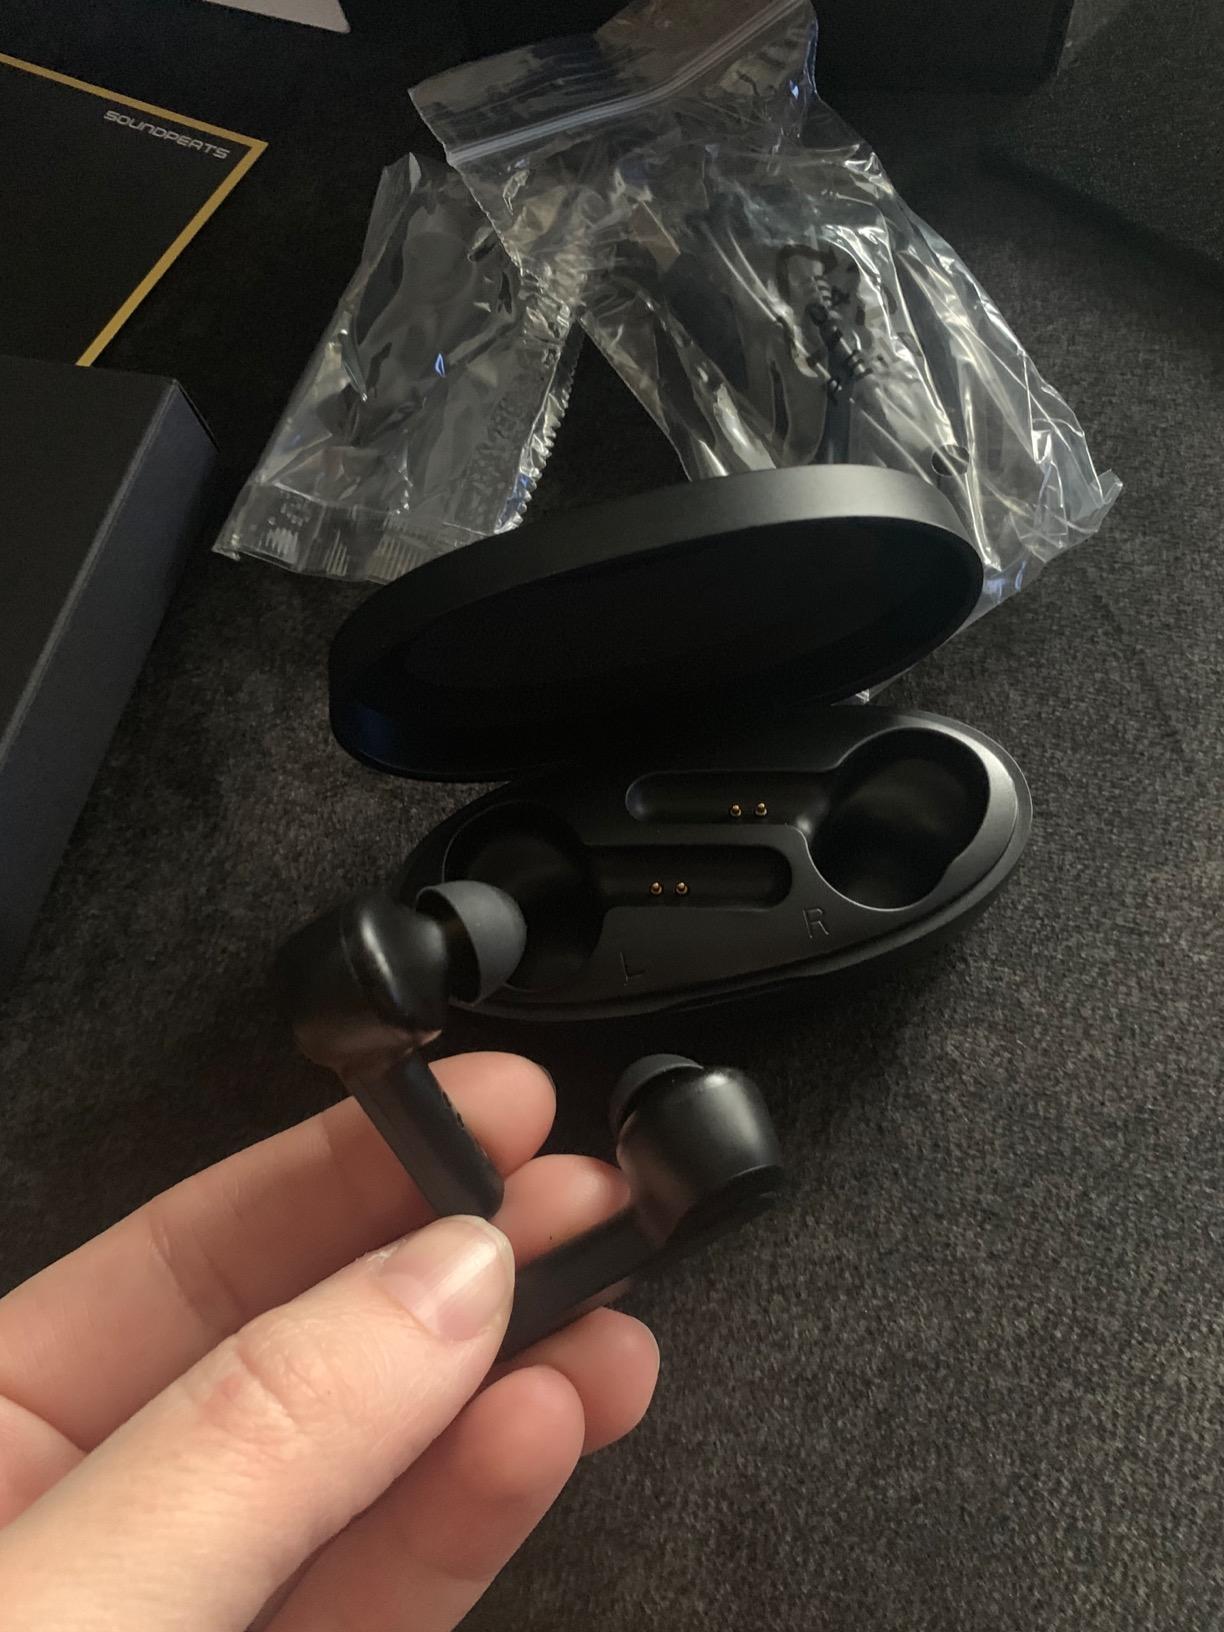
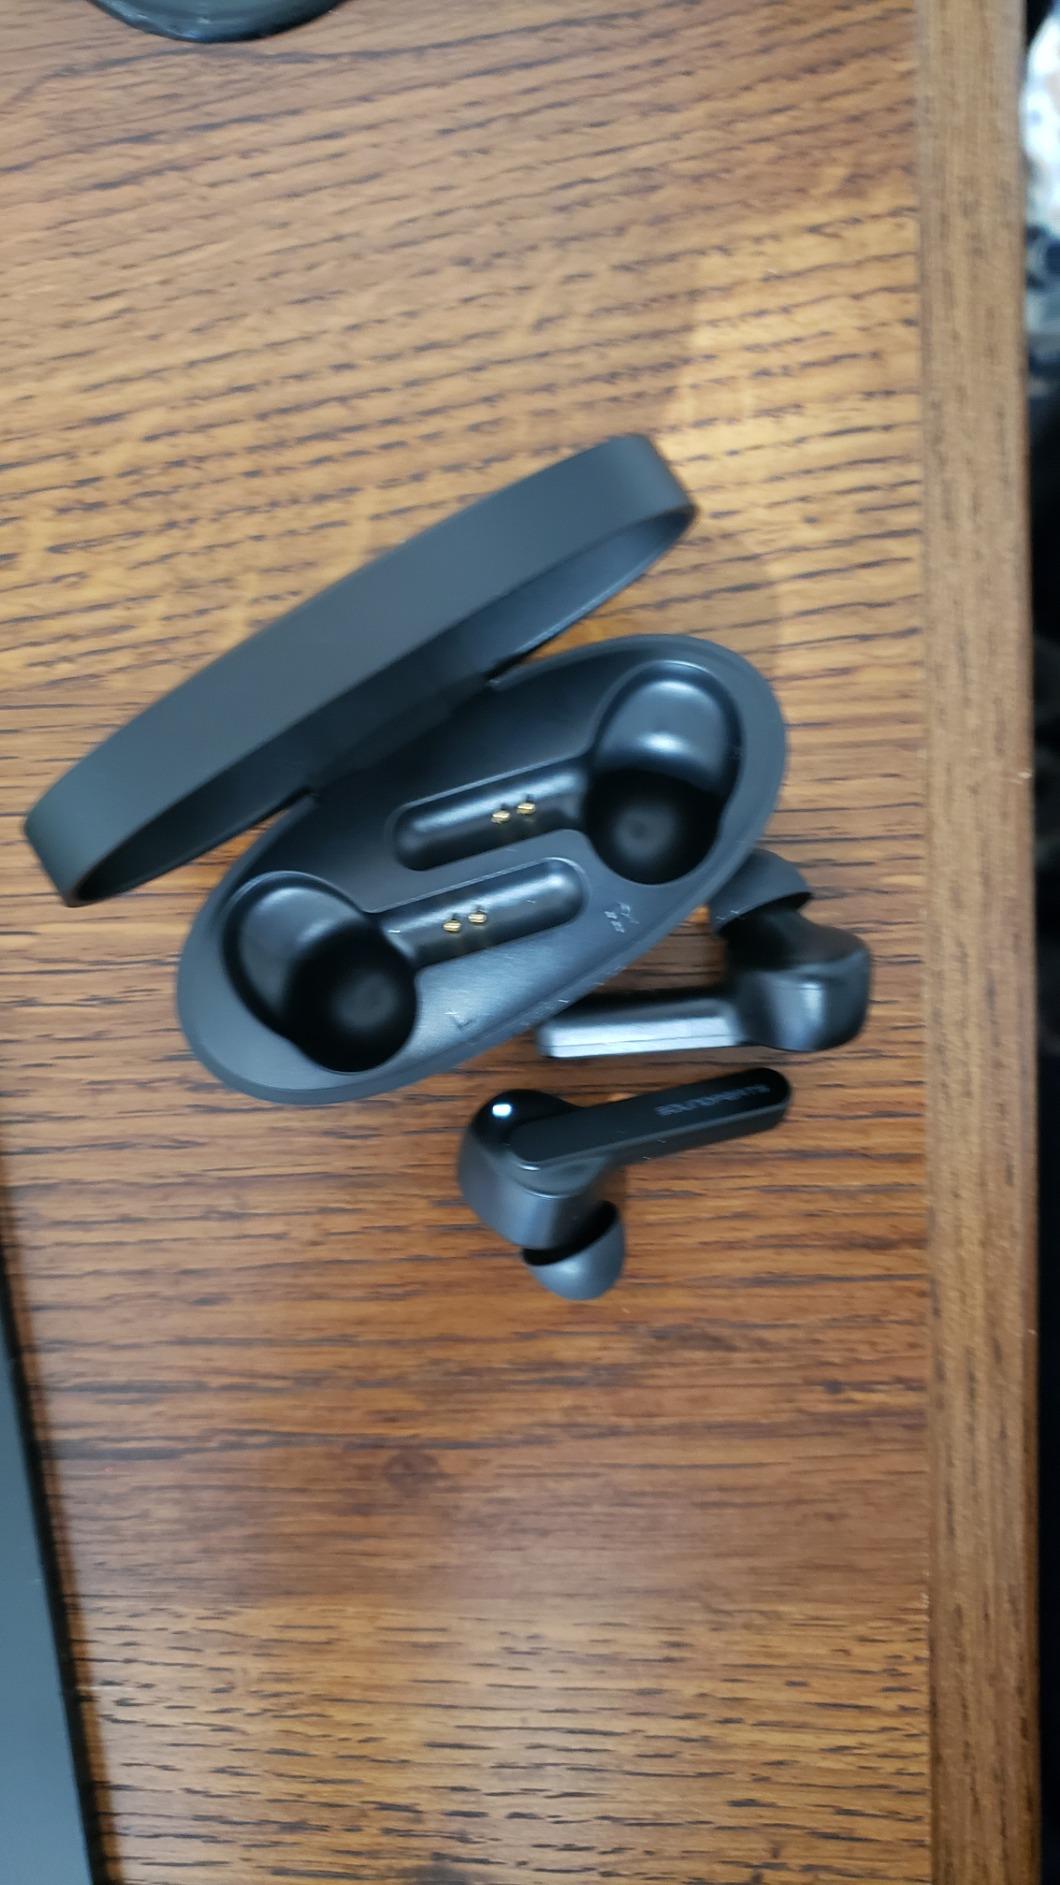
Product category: earbuds
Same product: yes